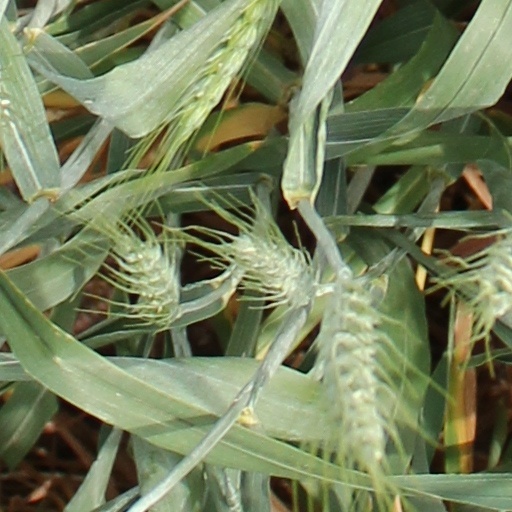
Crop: wheat